Victoria Villarruel

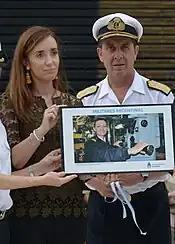
Villarruel and Admiral Julio Horacio Guardia with an image of Eliana Krawczyk

In the early 2000s, Villarruel hosted a radio show called "Proyecto Verdad". She started her political activism with Karina Mujica's group, Memoria Completa, according to statements by Pedro Rafael Mercado, a retired Major Colonel and husband of Cecilia Pando.